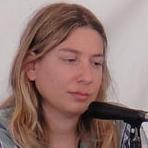
Age: 30